Scipio, Kansas

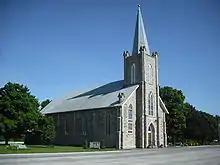
St. Boniface Catholic Church in Scipio (2009)

Scipio is an unincorporated community in Anderson County, Kansas, United States.